Arya Pratinidhi Sabha of Fiji

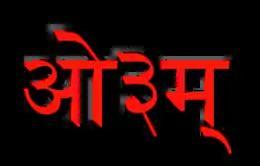

The Arya Pratinidhi Sabha of Fiji (Arya Representative Society) is the national body for all the Arya Samajs in Fiji. It was formed in 1918 and registered as a religious body through the efforts of Manilal Doctor, who was in Fiji from 1912 to 1920 at the behest of Mahatma Gandhi to provide legal assistance to the Fiji Indians. Its first President was Swami Manoharanand Saraswati who had arrived in Fiji, from India, in 1913. The Arya Pratinidhi Sabha of Fiji is affiliated to Sarvadeshik Arya Pratinidhi Sabha (World Council of Arya Samaj) based in New Delhi.